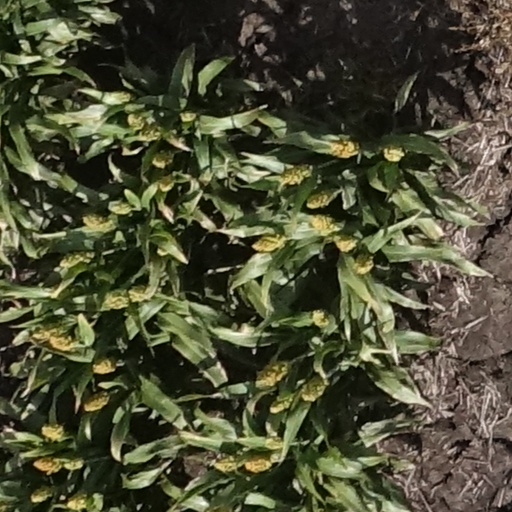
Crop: sorghum